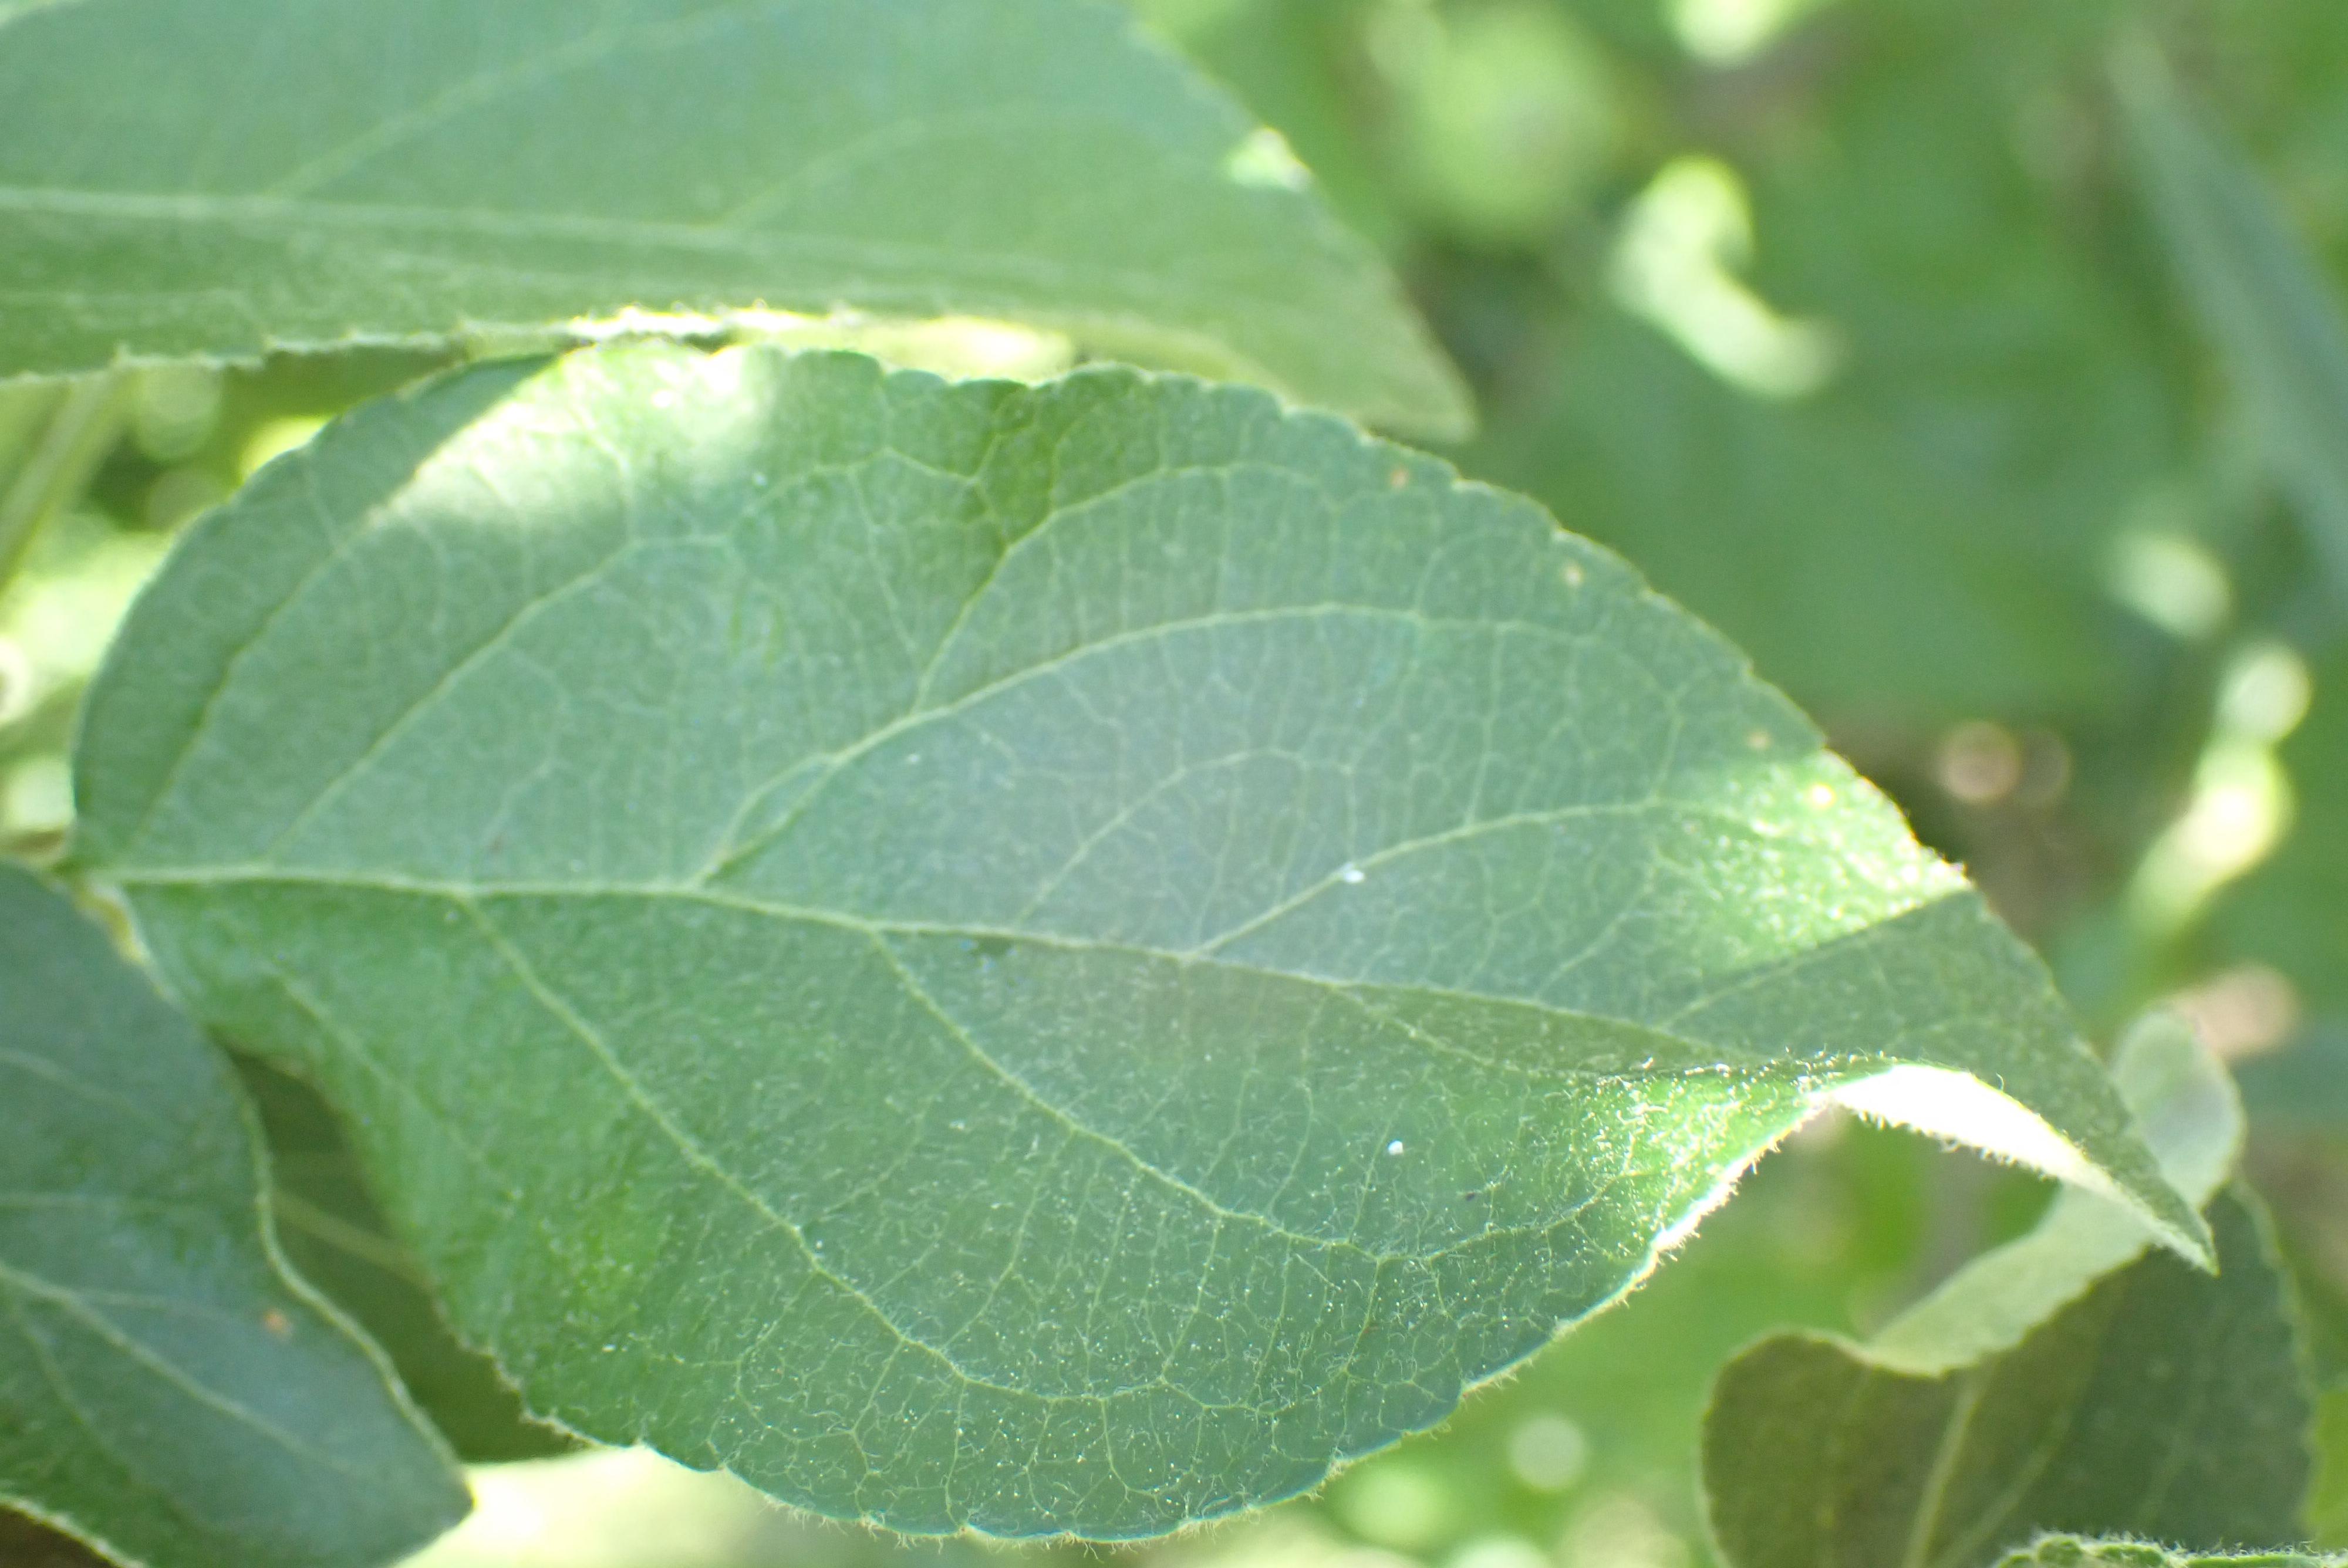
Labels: healthy